Interstate 205 (Oregon–Washington)

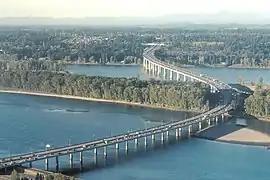
Aerial view of a highway bridge on columns crossing a river and a narrow island.

I-205 begins at a semi-directional T interchange with I-5 in eastern Tualatin, a suburb in Washington County, Oregon. The four-lane freeway travels east along Saum Creek and the Tualatin River into Clackamas County, where it passes a mix of exurban neighborhoods, forests, and farmland. After crossing the river, I-205 turns southeasterly into West Linn and runs along the banks of the Willamette River near Willamette Falls; the freeway has a scenic overlook of the falls for northbound traffic. After an interchange with Oregon Route 43 (OR 43), I-205 expands to six lanes and crosses the Willamette River on the Abernethy Bridge, which runs for into Oregon City and is capped to the east by an interchange with OR 99E. The freeway passes Oregon City's Amtrak train station, and then follows the railroad north to a junction with OR 213, which becomes concurrent with I-205.